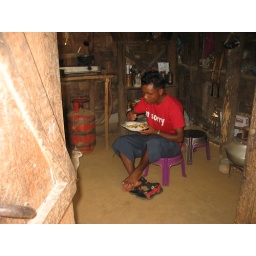
someone eating in Shyam's kitchen (1)